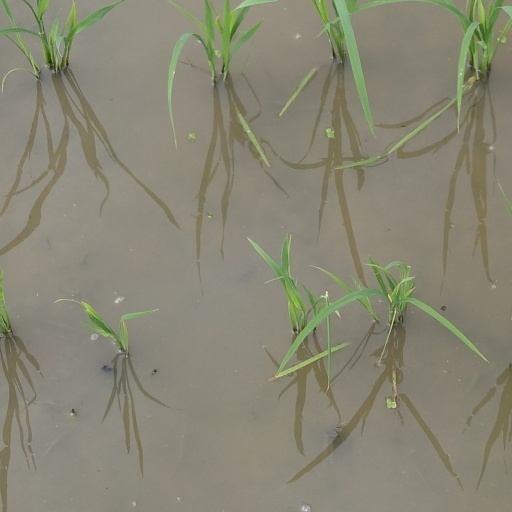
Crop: rice